Maribel Verdú

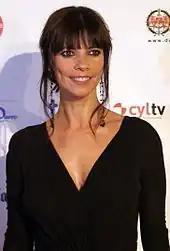
Verdú at the 2011 Valladolid International Film Festival

Verdú's performance in drama "Lucky Star" (1997) earned her another goya award nomination; she played one-eyed pregnant Marina, in a love triangle with a gelded butcher and a handsome criminal.